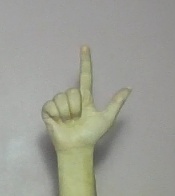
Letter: laam